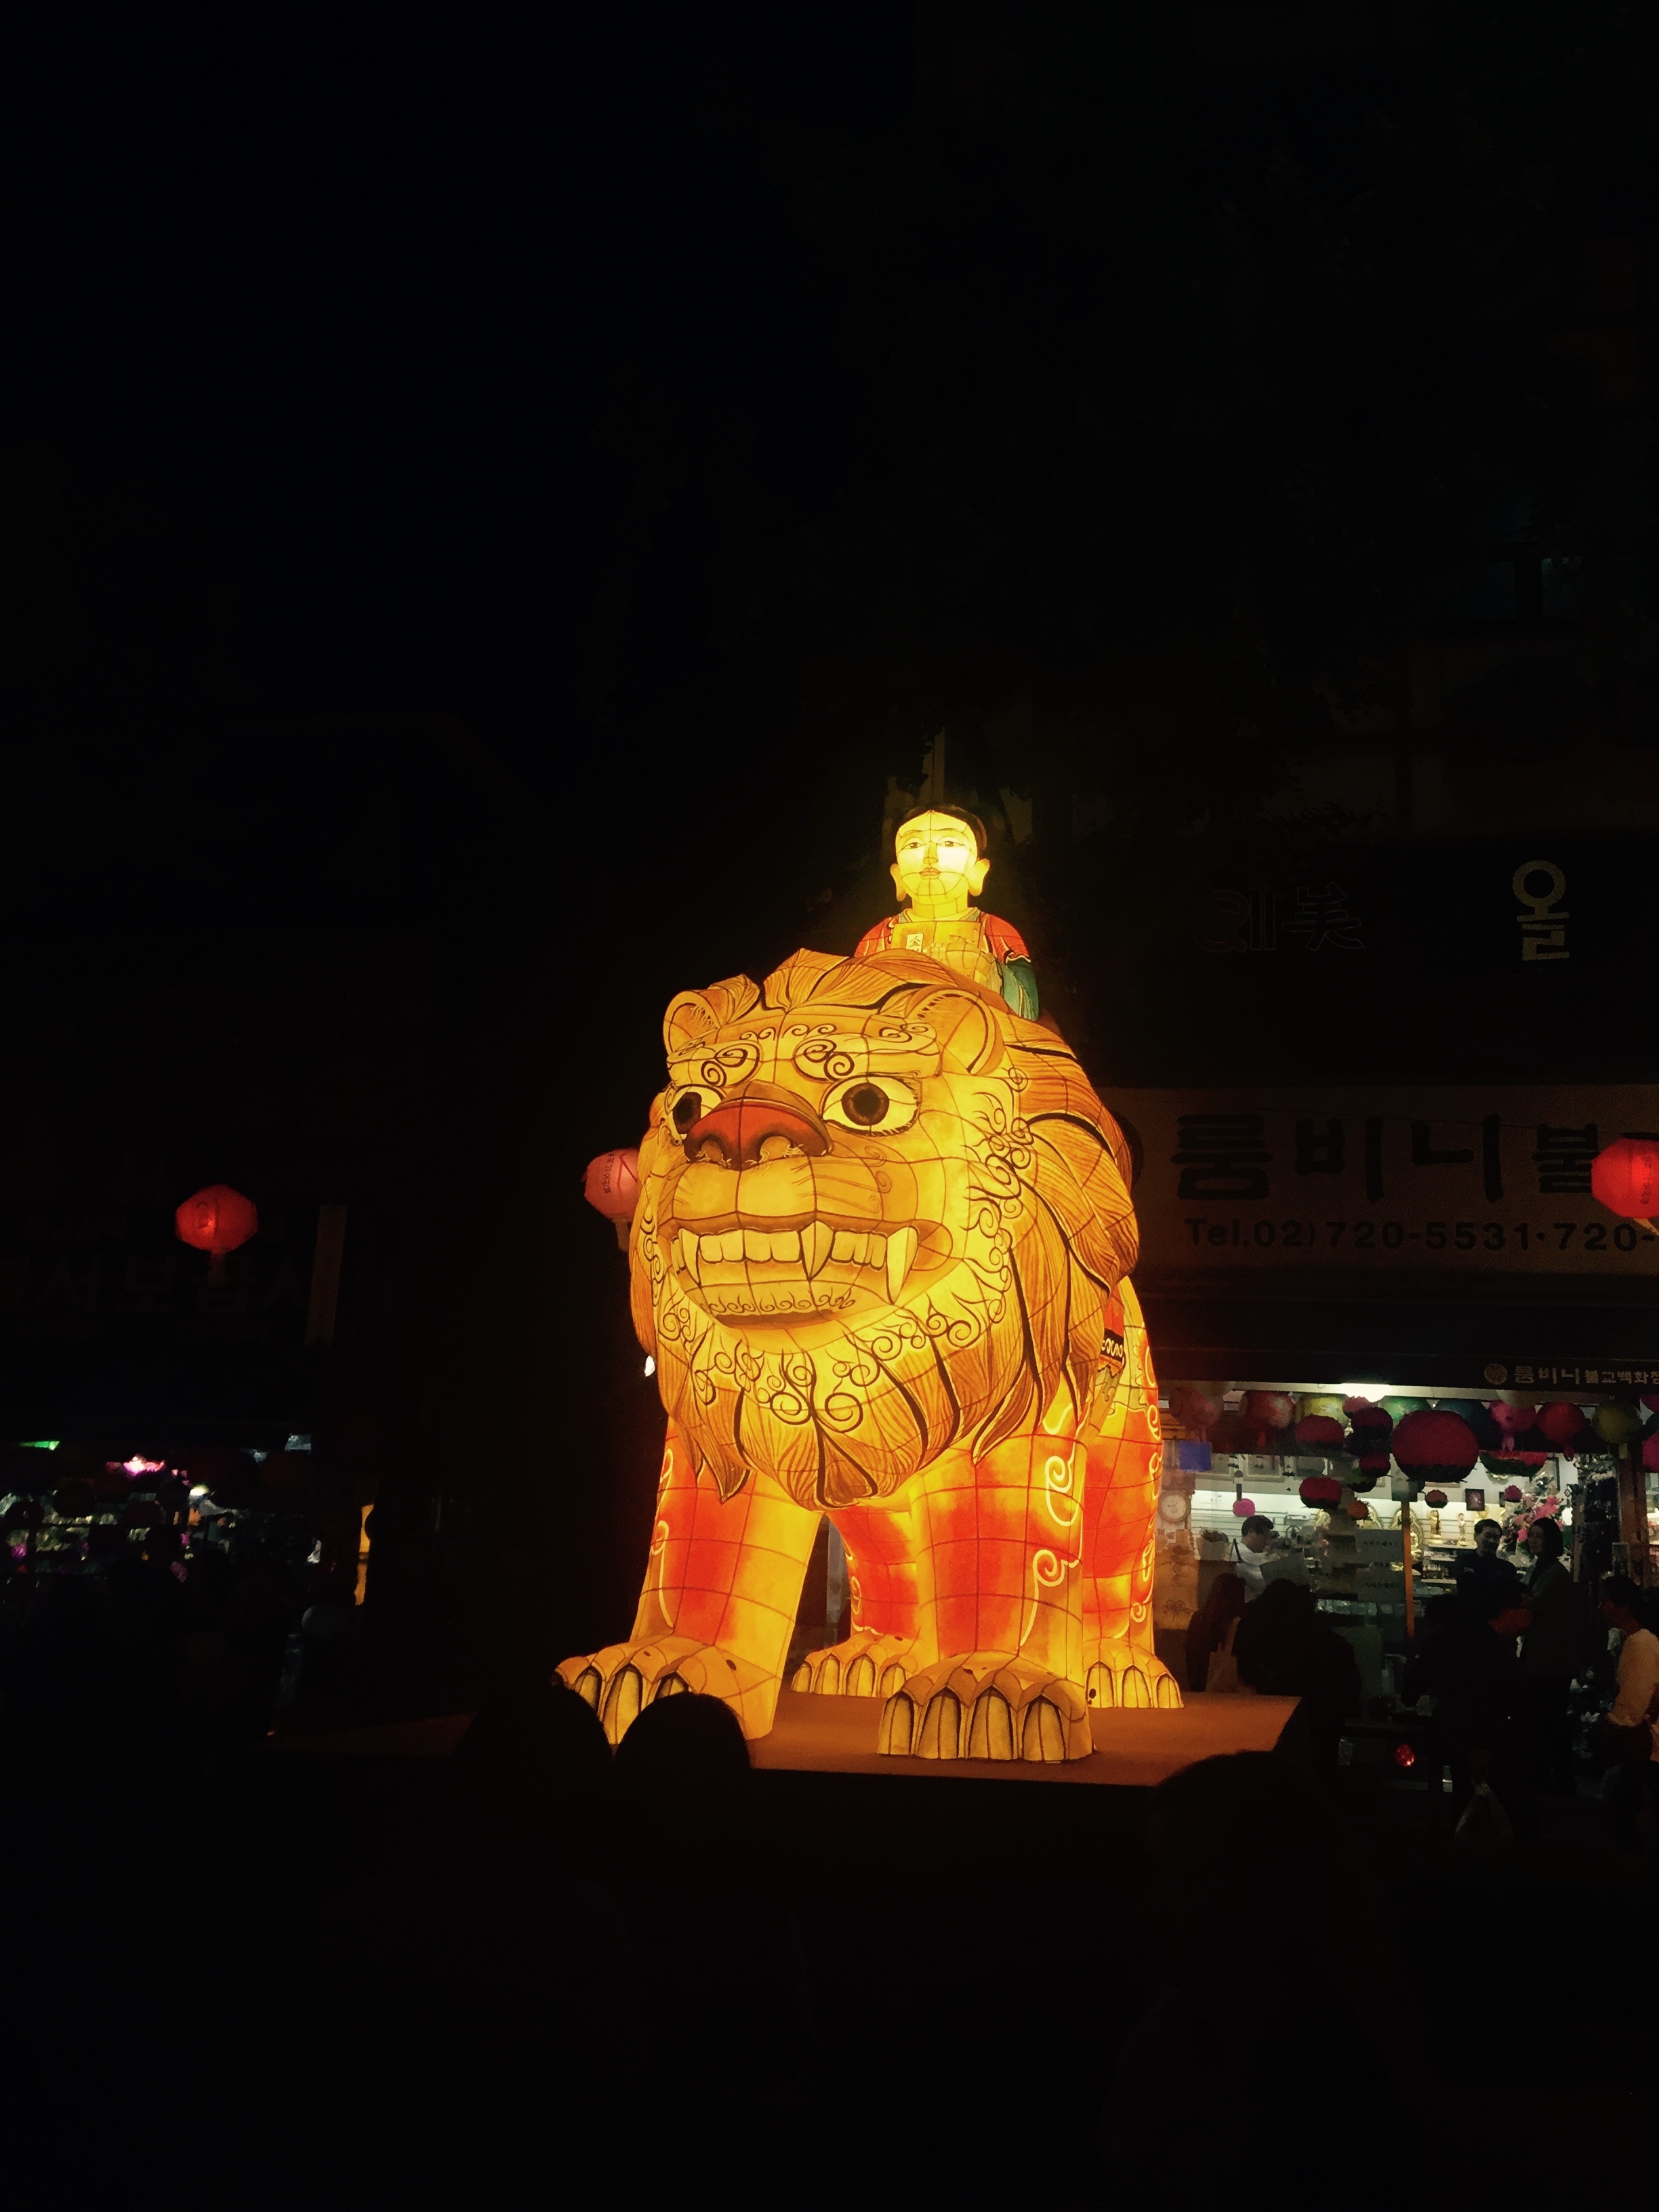
night, lighting, temple